Aberystwyth Town Hall

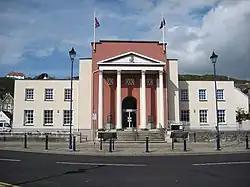
Aberystwyth Town Hall

Aberystwyth Town Hall is a municipal structure in Queen's Square, Aberystwyth, Wales. The structure, which was the headquarters of Aberystwyth Borough Council, has operated since 2012 as a public library and a pensioners' day centre.